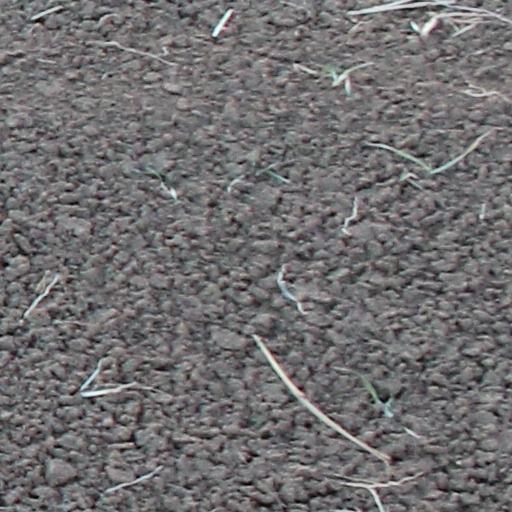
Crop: wheat